List of instant noodle brands

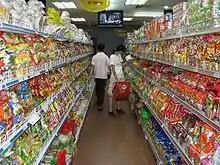
Instant noodle aisle in a supermarket at the Saigon Tax Trade Center, Ho Chi Minh City, Vietnam

A common form of instant noodles in Britain is Pot Noodle, a cup noodle launched by Golden Wonder in the 1977 and acquired by Unilever in 1995.